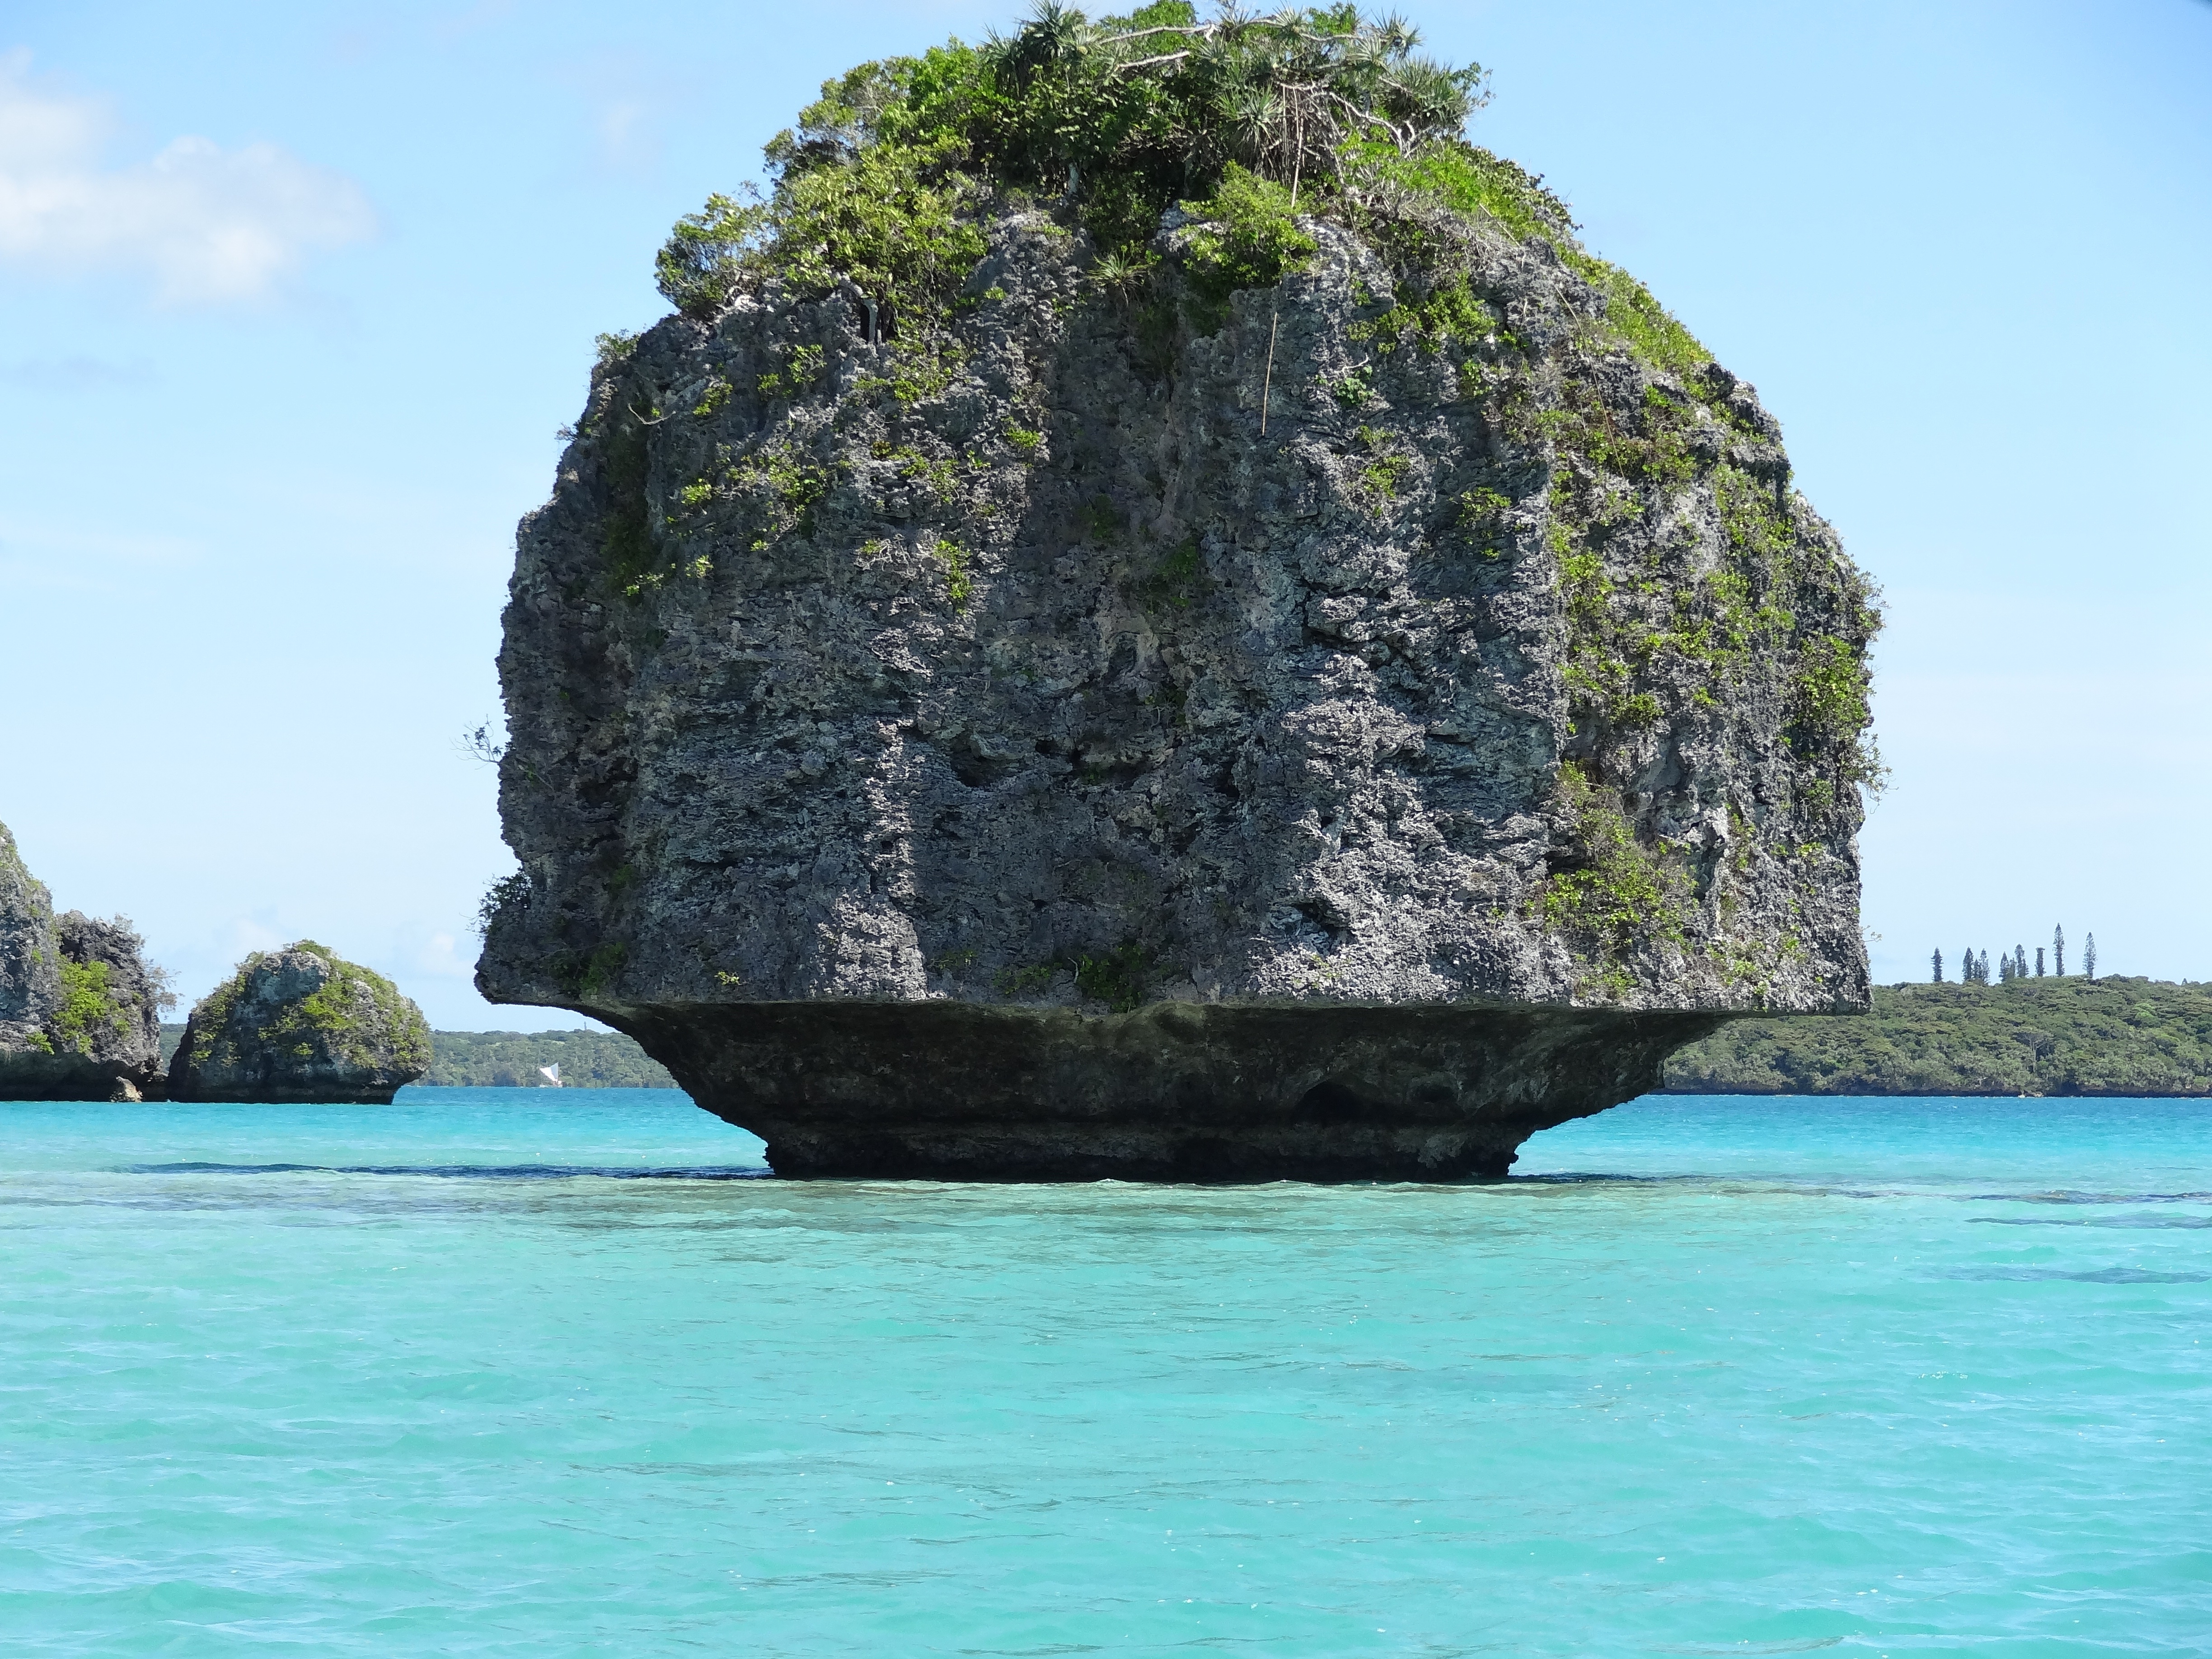
sea, coast, tree, rock, ocean, sky, formation, cliff, cove, lagoon, bay, island, blue, stack, terrain, pierre, archipelago, cape, islet, landform, sea cave, new caledonia